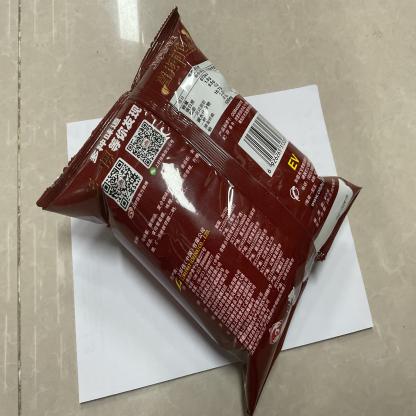
Label: plastics